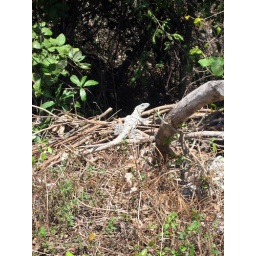
While we were walking to the beach we saw iguanas all over the sides of the roads.